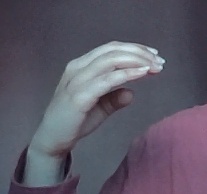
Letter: jeem